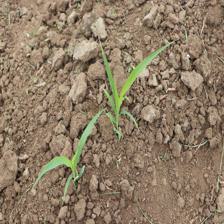
Label: Sorghum